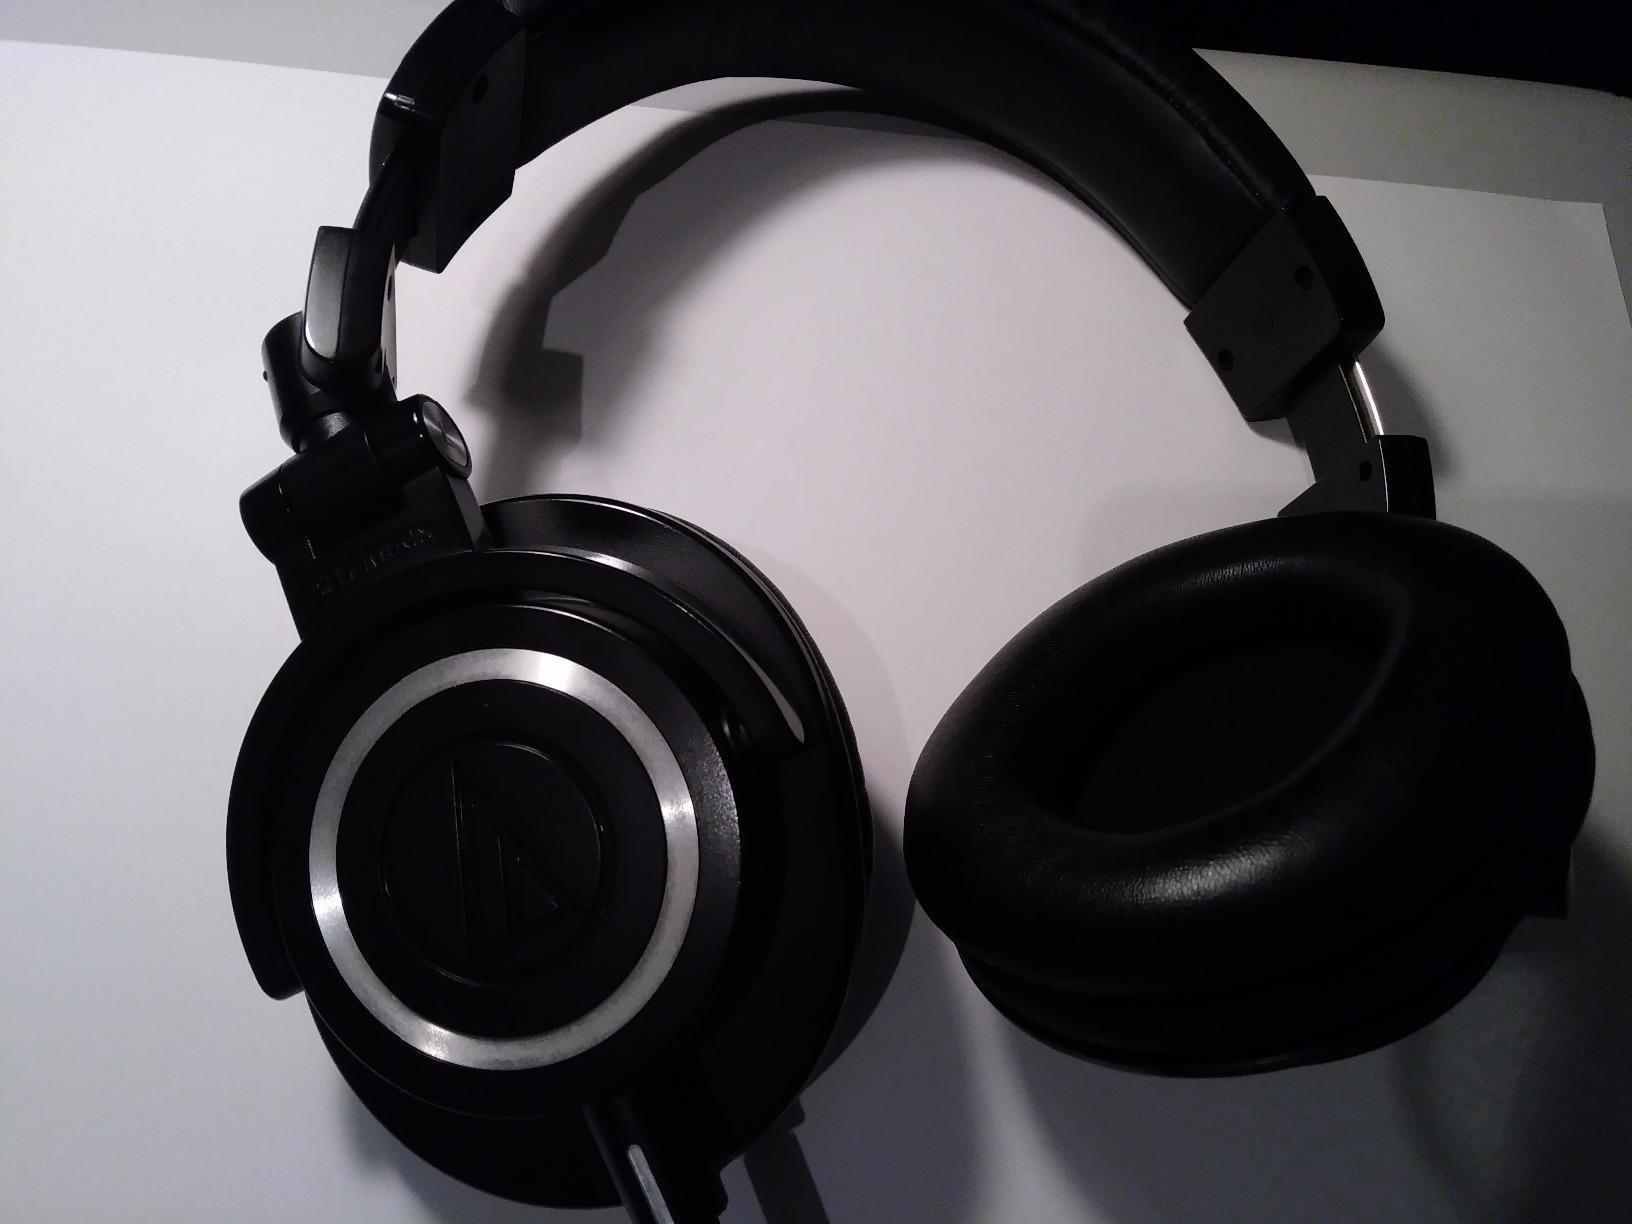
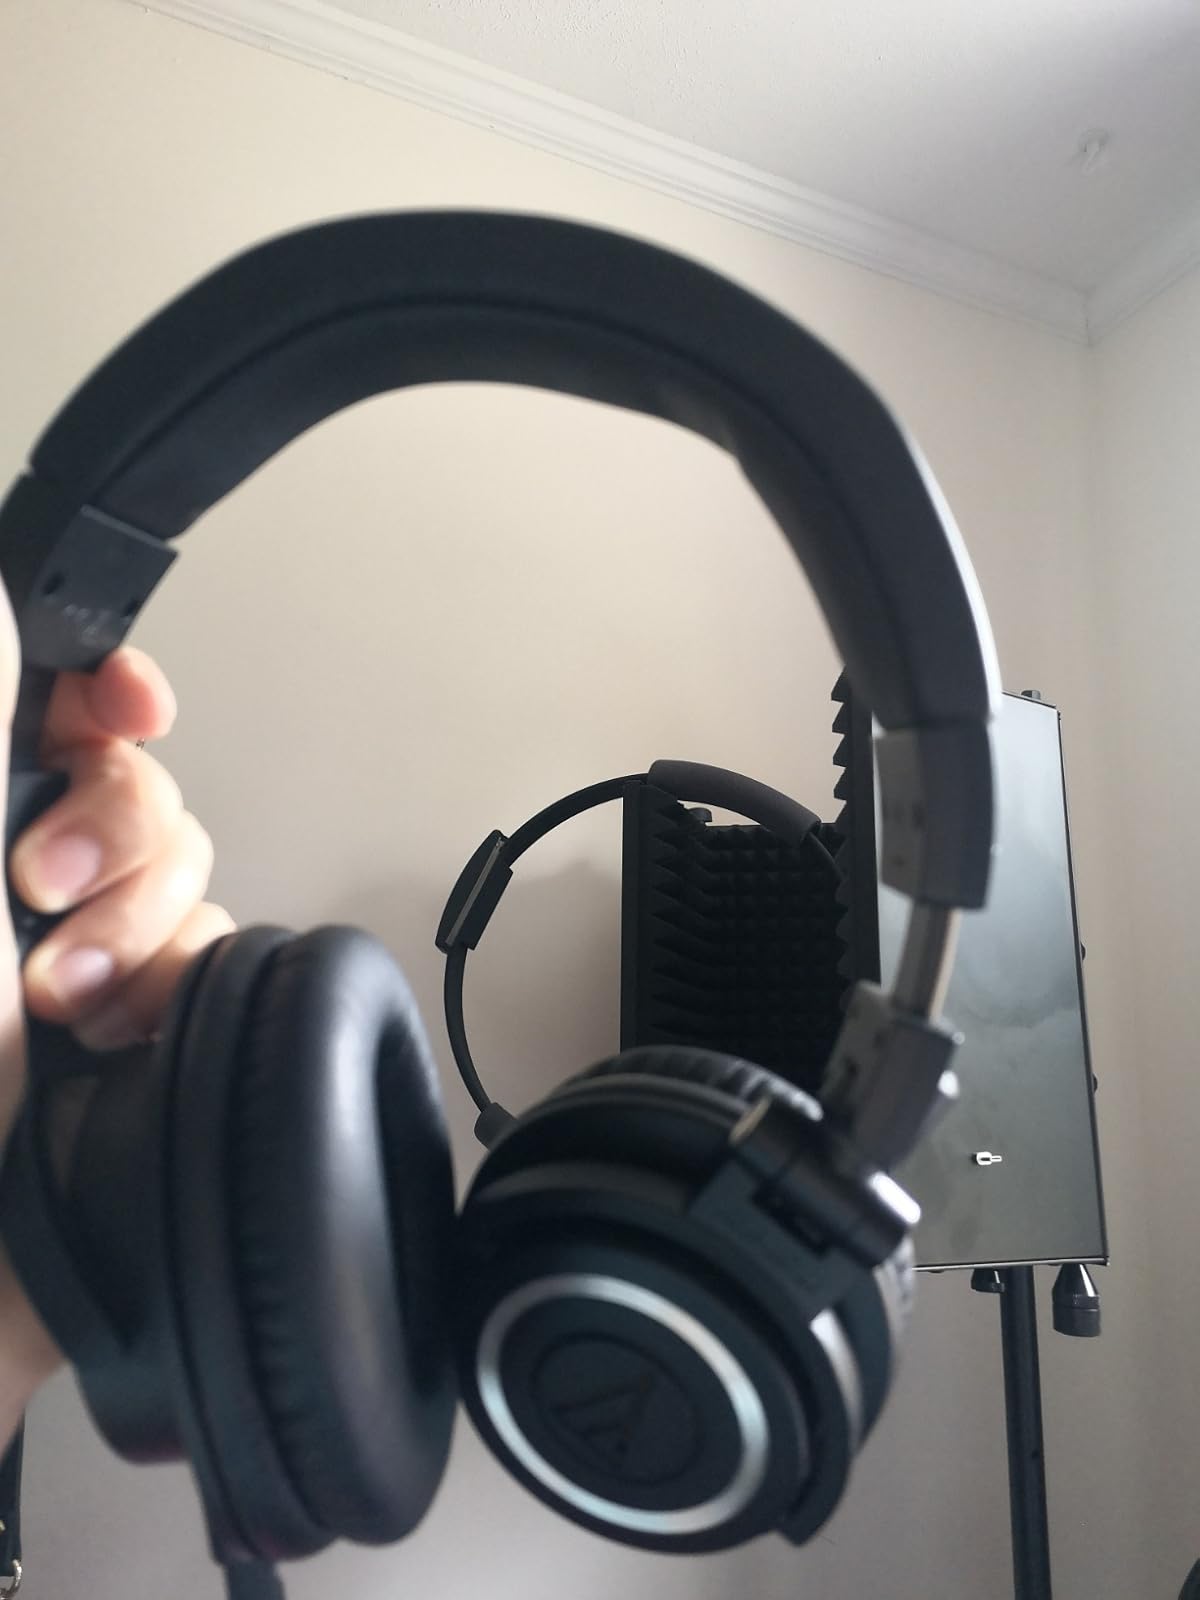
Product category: headphones
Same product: yes